Chaozhou

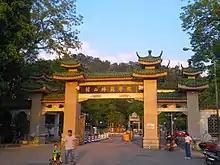
The west gate of Hanshan Normal University

Chaozhou is famously known as a globally renowned cultural center of the Lingnan region of China. Throughout China's turbulent history, the Chaozhou region was nonetheless able to flourish and thrive, enabling the nourishing of a unique and distinctive character epitomized in the city's native dialect, ceramics, opera, cuisine, Fenghuang Dancong tea, music, style of lion dance, embroidery and another needlework called drawnwork.